Tregarth railway station

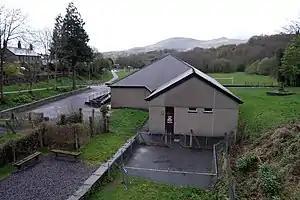
The site of the station in 2012

Tregarth railway station is a disused railway station in Gwynedd, Wales. It was located on the Bethesda Branch line, just north of the village of Tregarth itself.